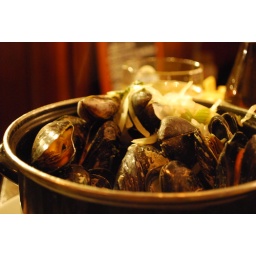
Dad's pot of moules in white wine.